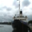
Label: ship